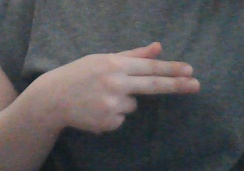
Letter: ghain